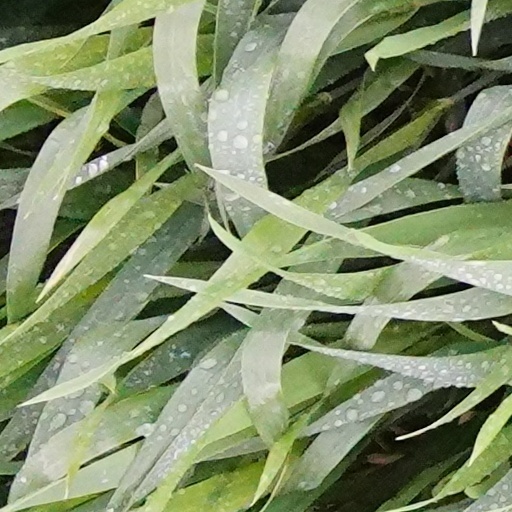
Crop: wheat